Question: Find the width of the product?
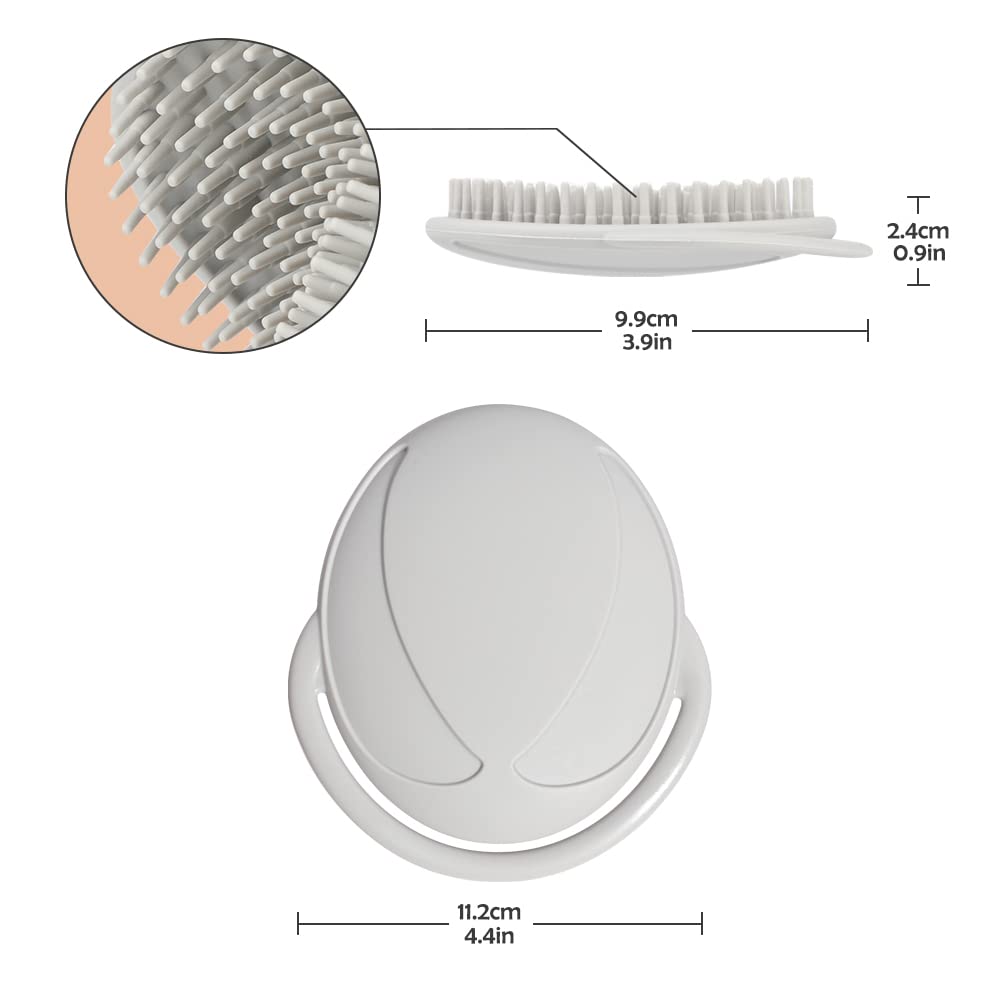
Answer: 4.4 inch